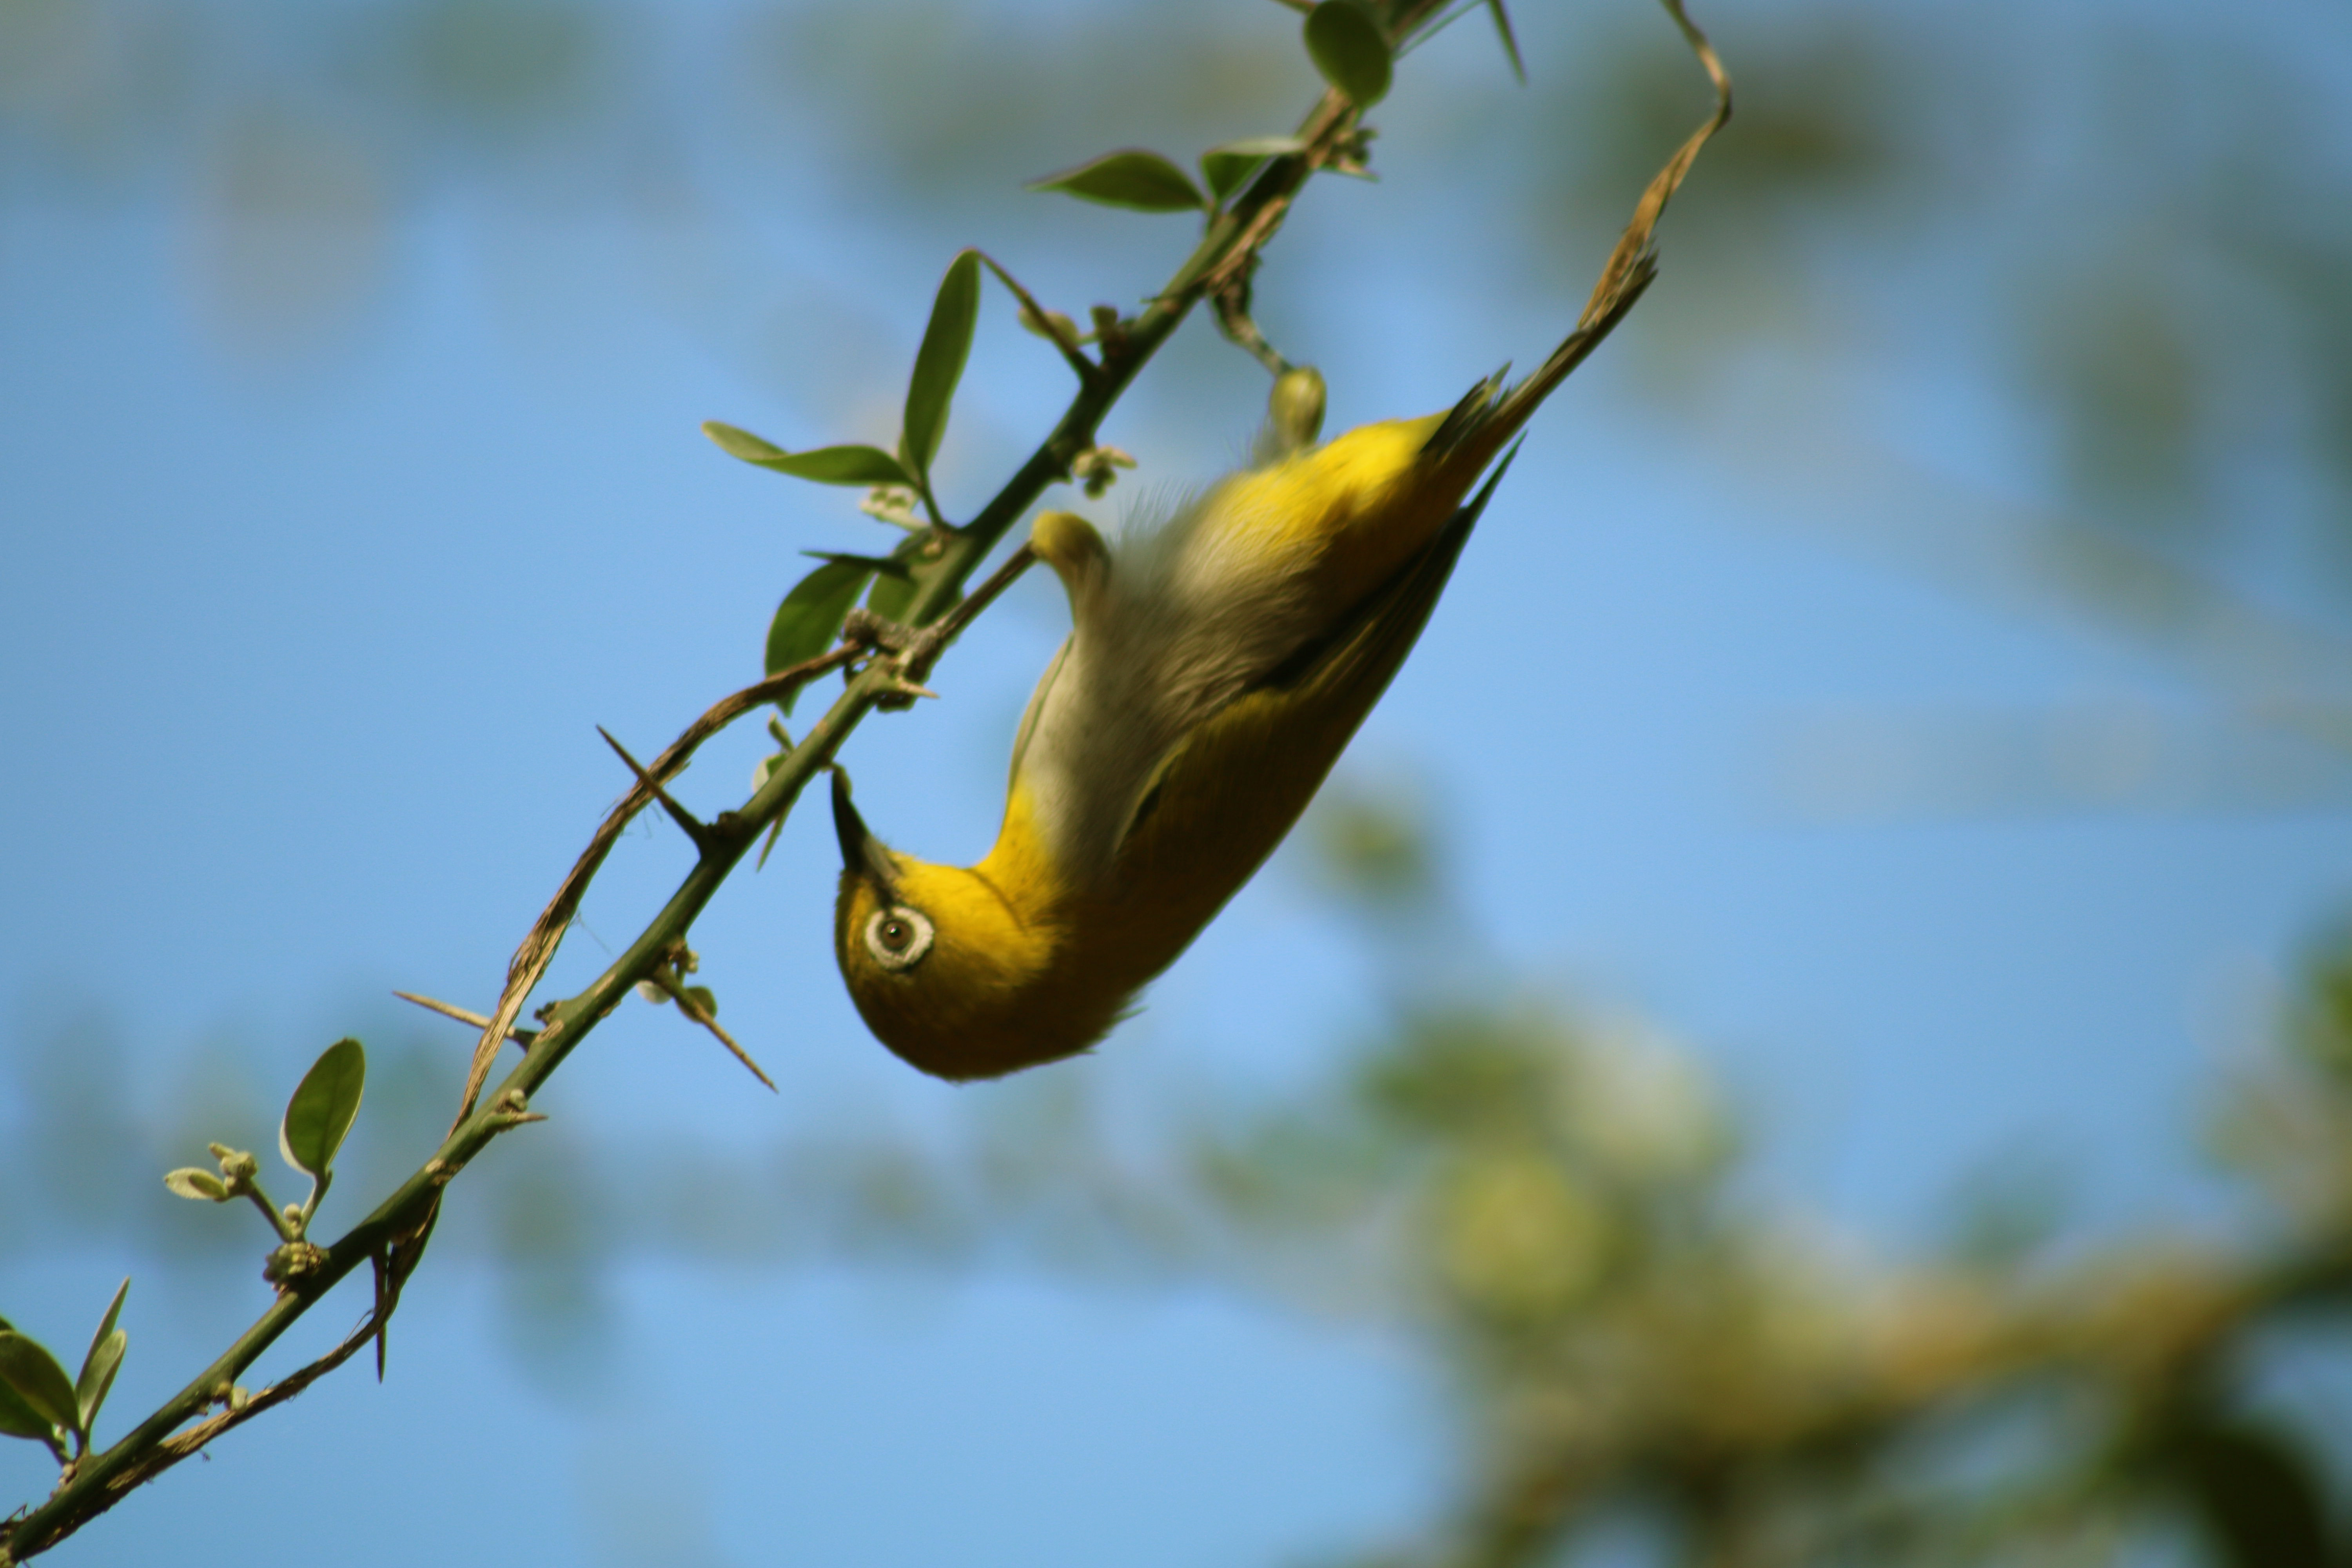
bird, indian, branch, flora, fauna, leaf, twig, close up, plant, sky, wildlife, bud, macro photography, plant stem, tree, spring